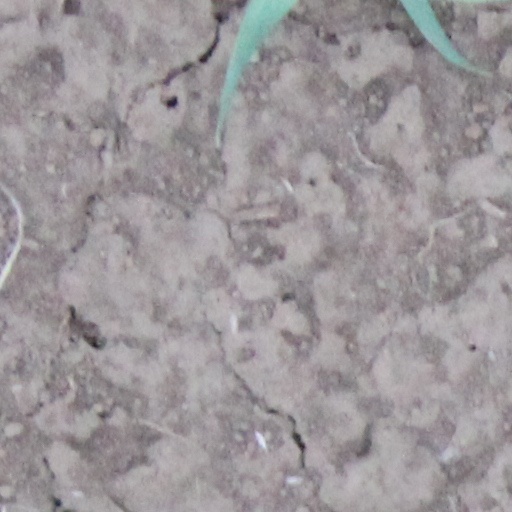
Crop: wheat